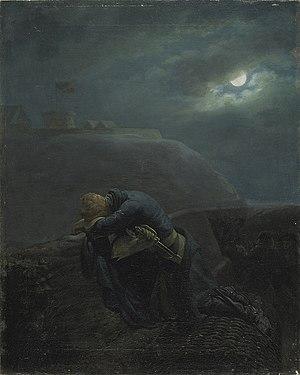
,